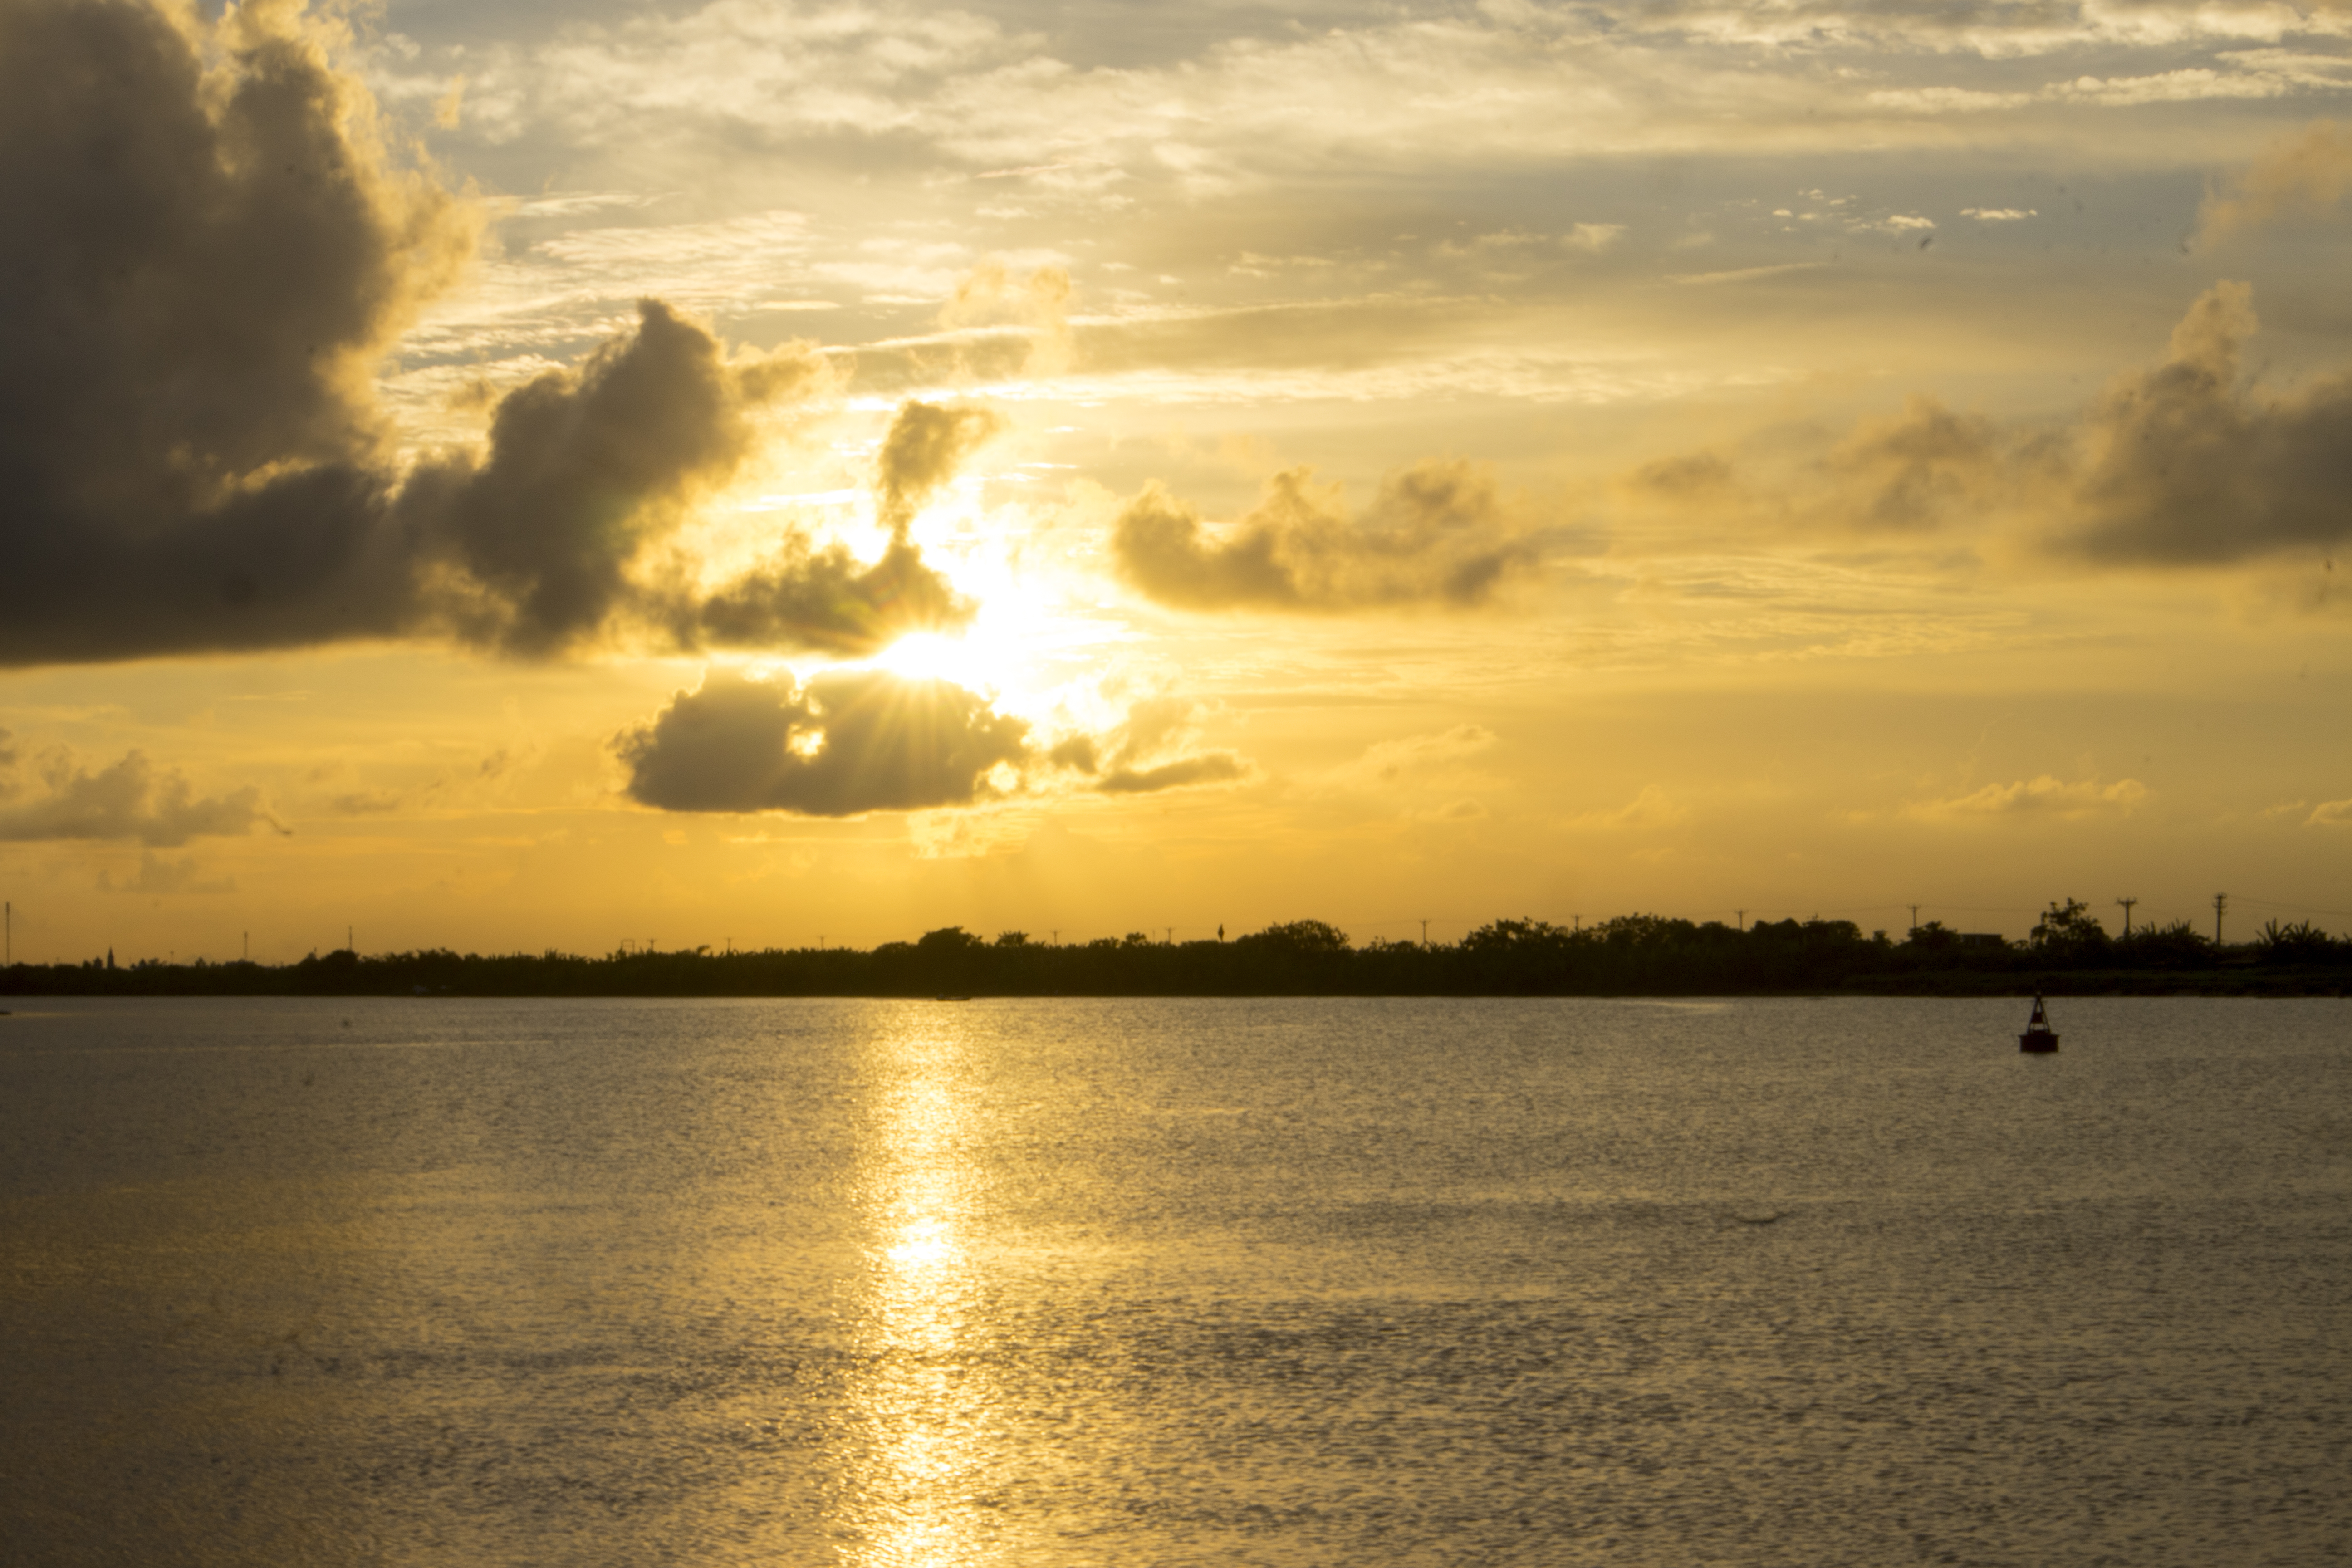
natural, sky, horizon, body of water, cloud, nature, sunset, afterglow, evening, sunrise, water, sun, daytime, dusk, cumulus, calm, sea, natural landscape, sunlight, water resources, morning, sound, waterway, dawn, river, reflection, atmosphere, lake, reservoir, loch, ocean, bank, landscape, photography, inlet, coast, astronomical object, channel, meteorological phenomenon, red sky at morning, tropics